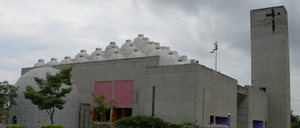
L'archidiocèse de Managua est un siège de l'Église catholique au Nicaragua. Il a été érigé le 2 décembre 1913. L'actuel archevêque est Mᵍʳ Leopoldo José Brenes Solórzano.
Une cathédrale est, à l'origine, une église où se trouve le siège de l'évêque ayant la charge d'un diocèse. La cathédrale est en usage dans l'Église catholique, l'Église orthodoxe, l'Église anglicane.